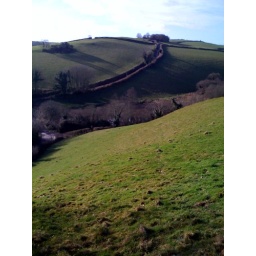
The hill near the house